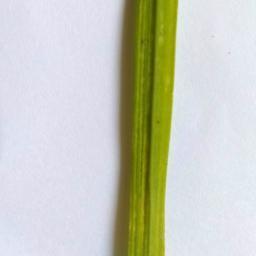
Label: Rice___Healthy